Rivian R1T

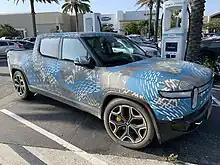
Suspension lowered for street use

As initially delivered in 2021, the Rivian R1T is an all-electric, battery-powered, individual wheel drive light duty pickup truck.